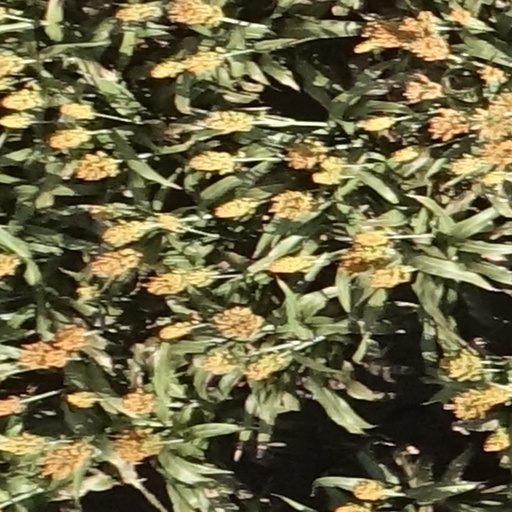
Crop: sorghum